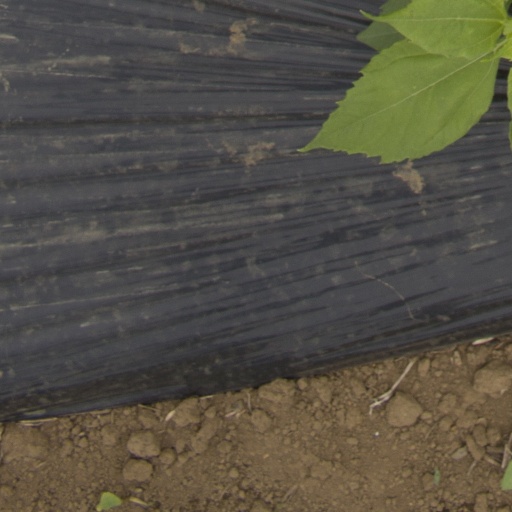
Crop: Jerusalem artichoke